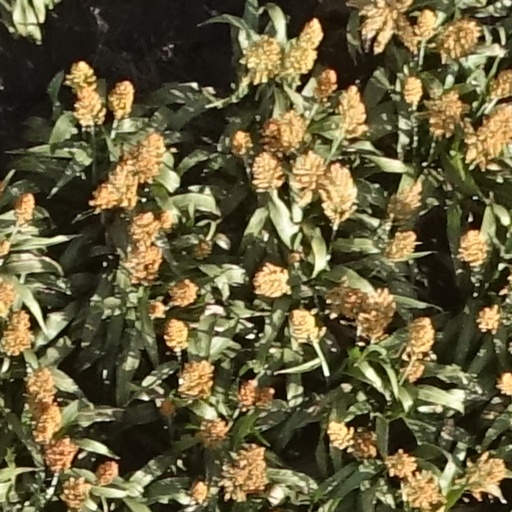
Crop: sorghum